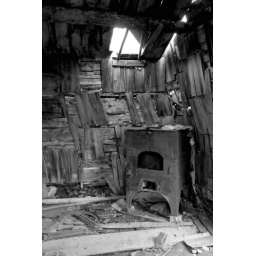
An old stove still stands in an old cabin in Dagotown. The walls are lined with box sides labeled with &amp;quot;Danger- Explosives&amp;quot;.